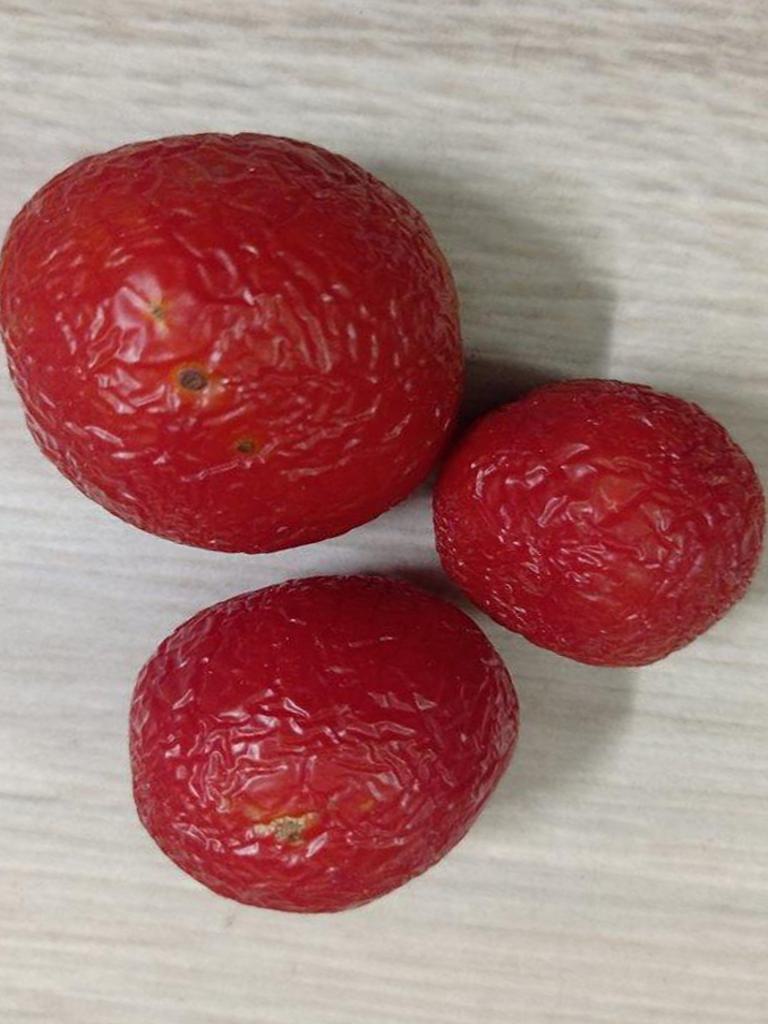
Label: Rotten